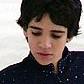
Age: 15